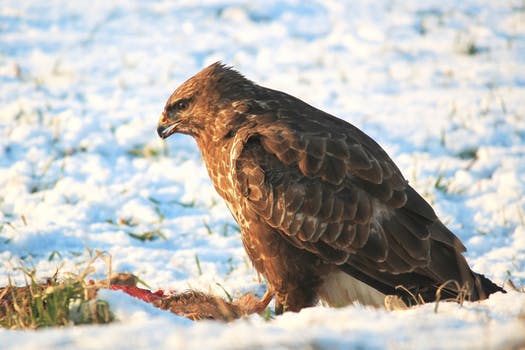
Label: No Watermark